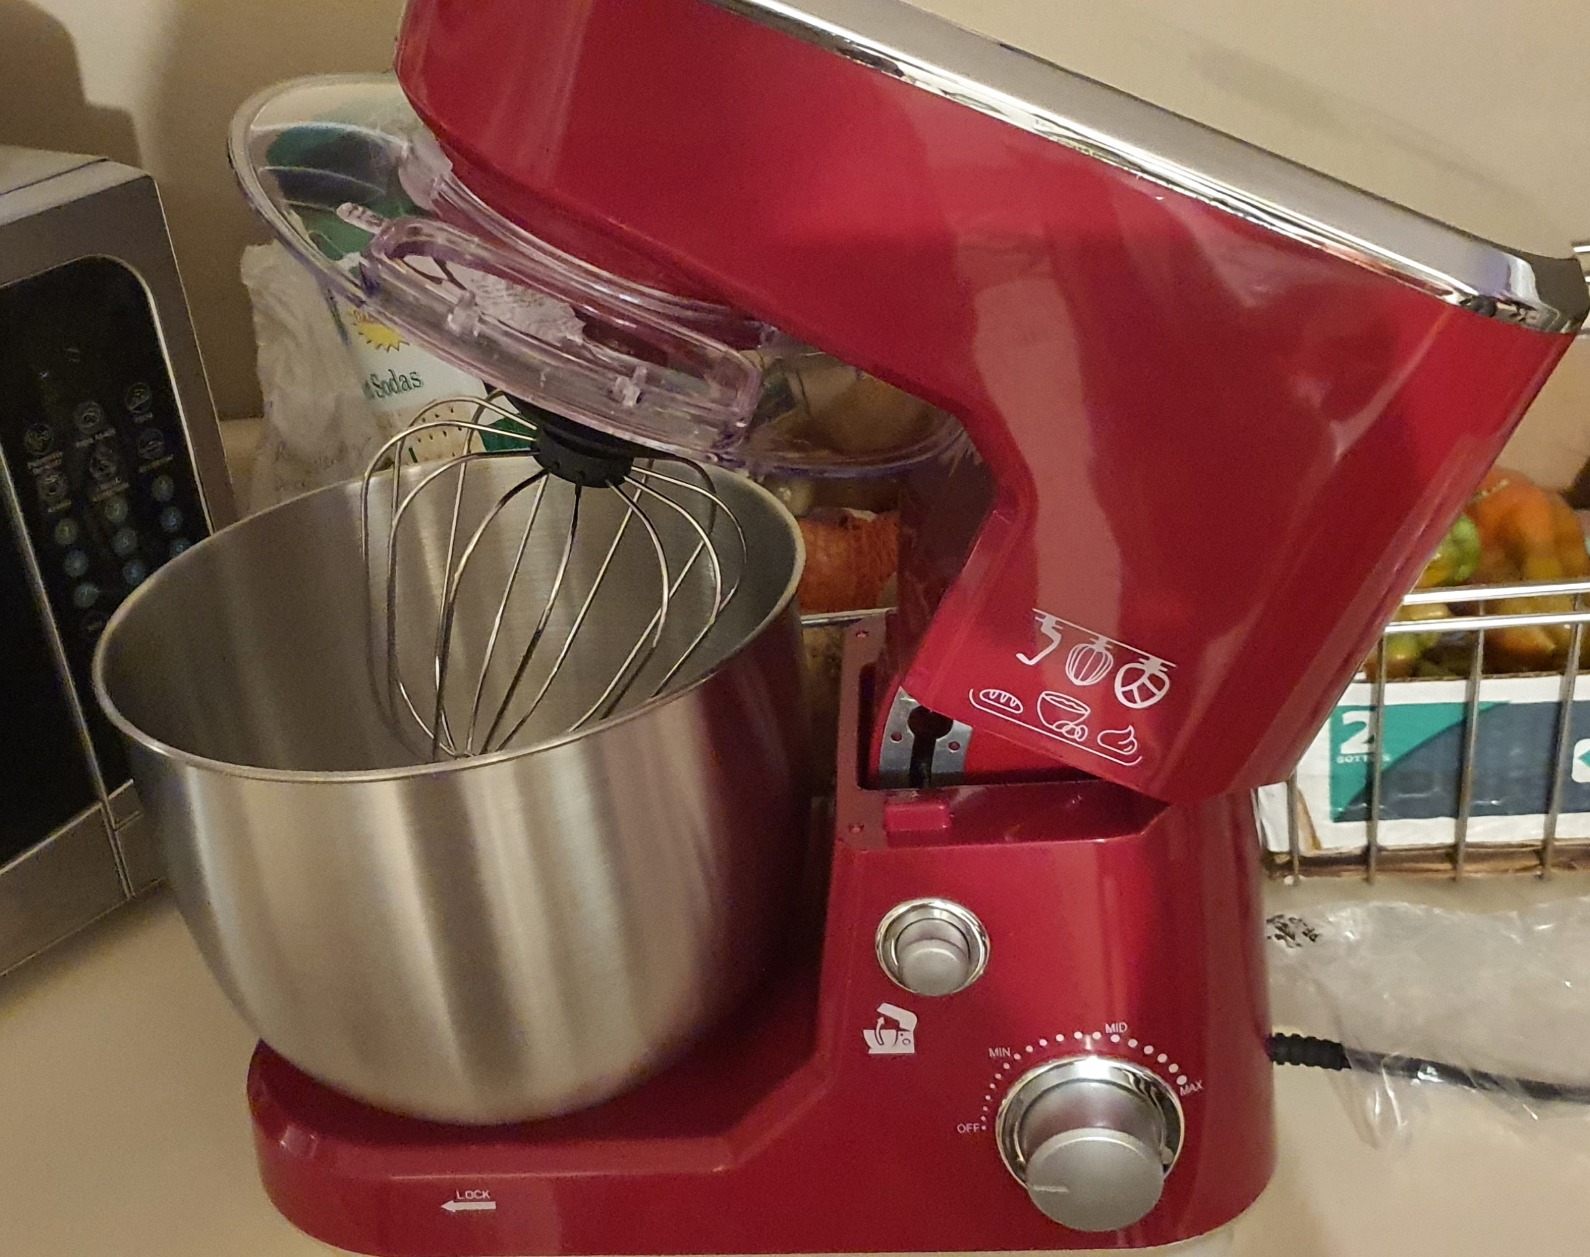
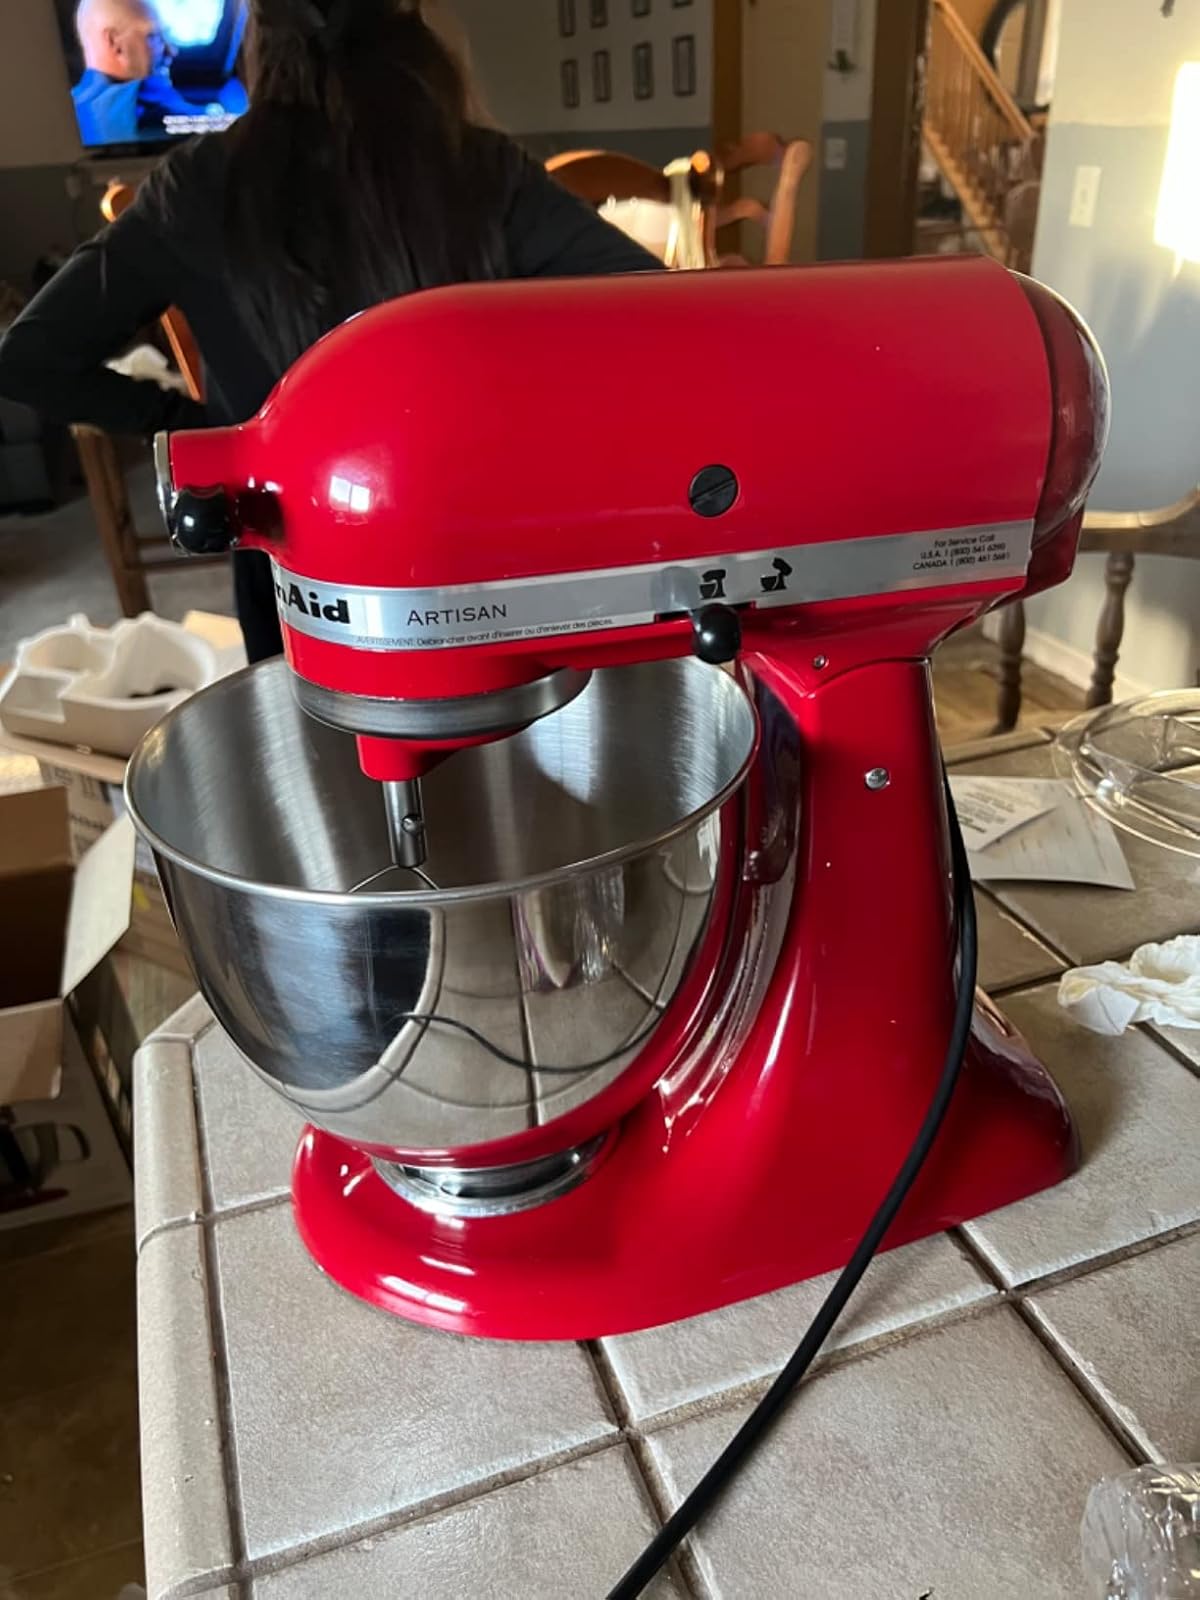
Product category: items_mixer
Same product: no